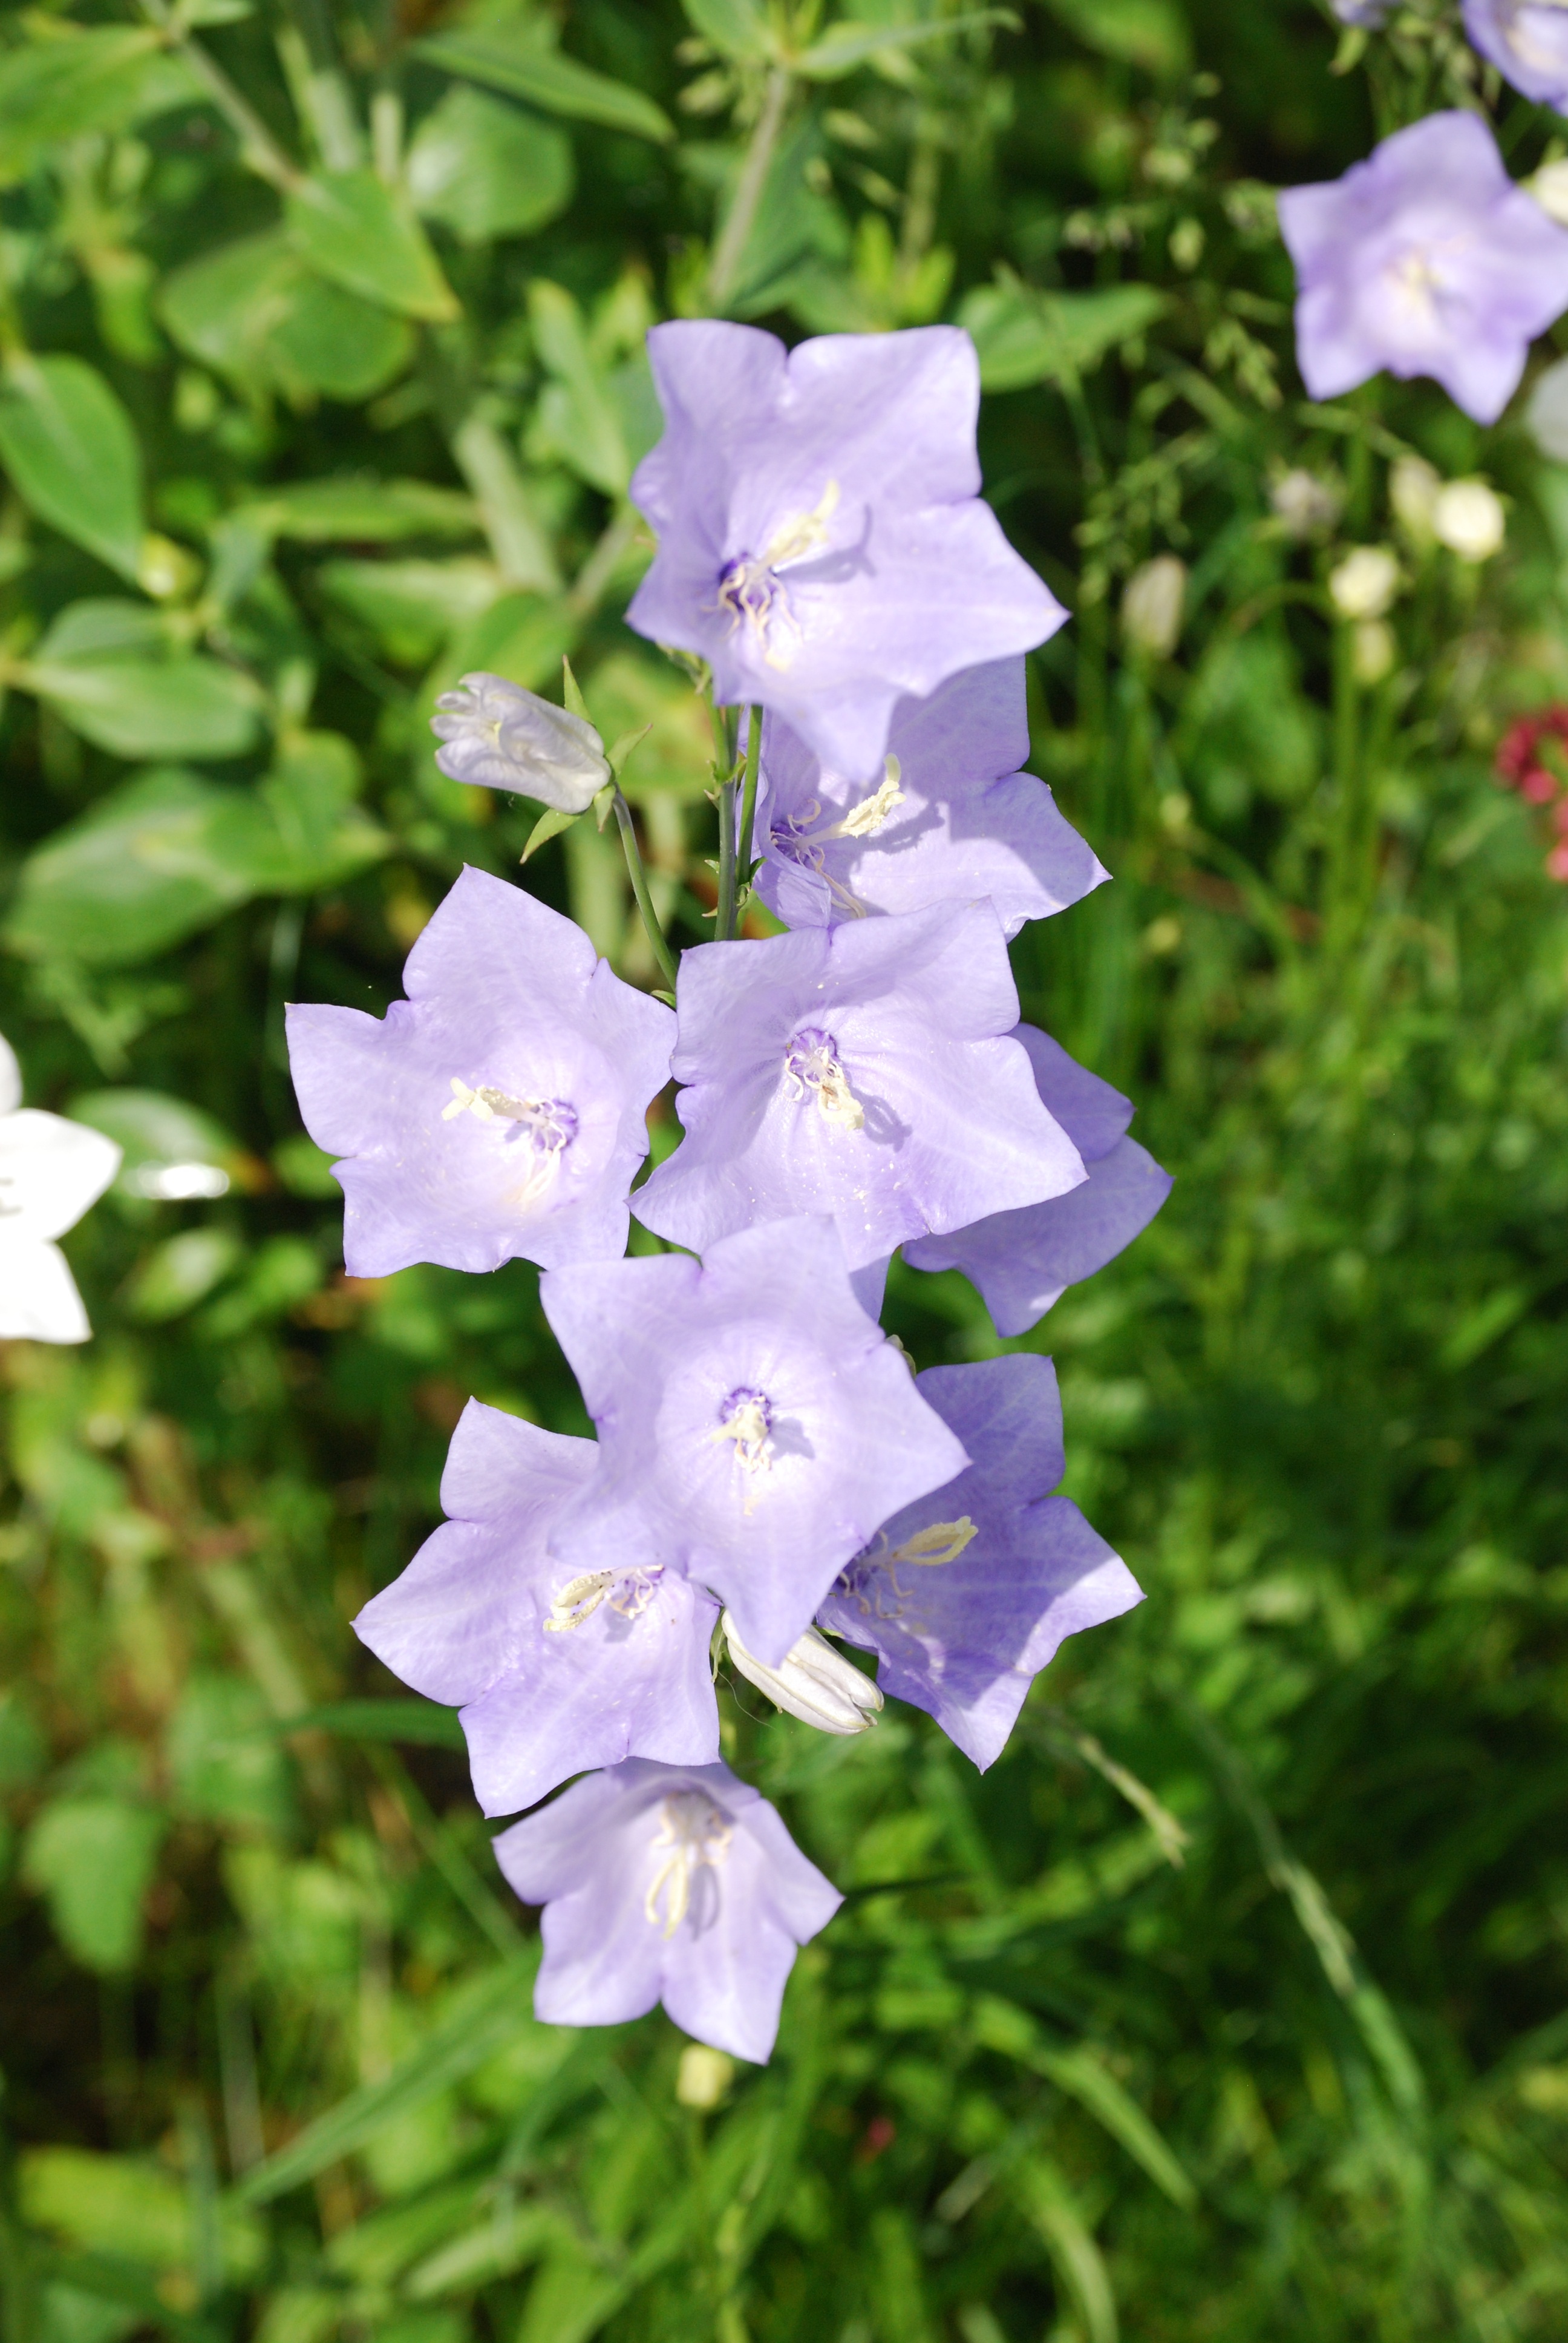
plant, flower, botany, flora, blue flower, wildflower, digitalis, campanula, bellflower, gladiolus, flowering plant, delphinium, bellflower family, harebell, land plant, canterbury bell, blue bellflower